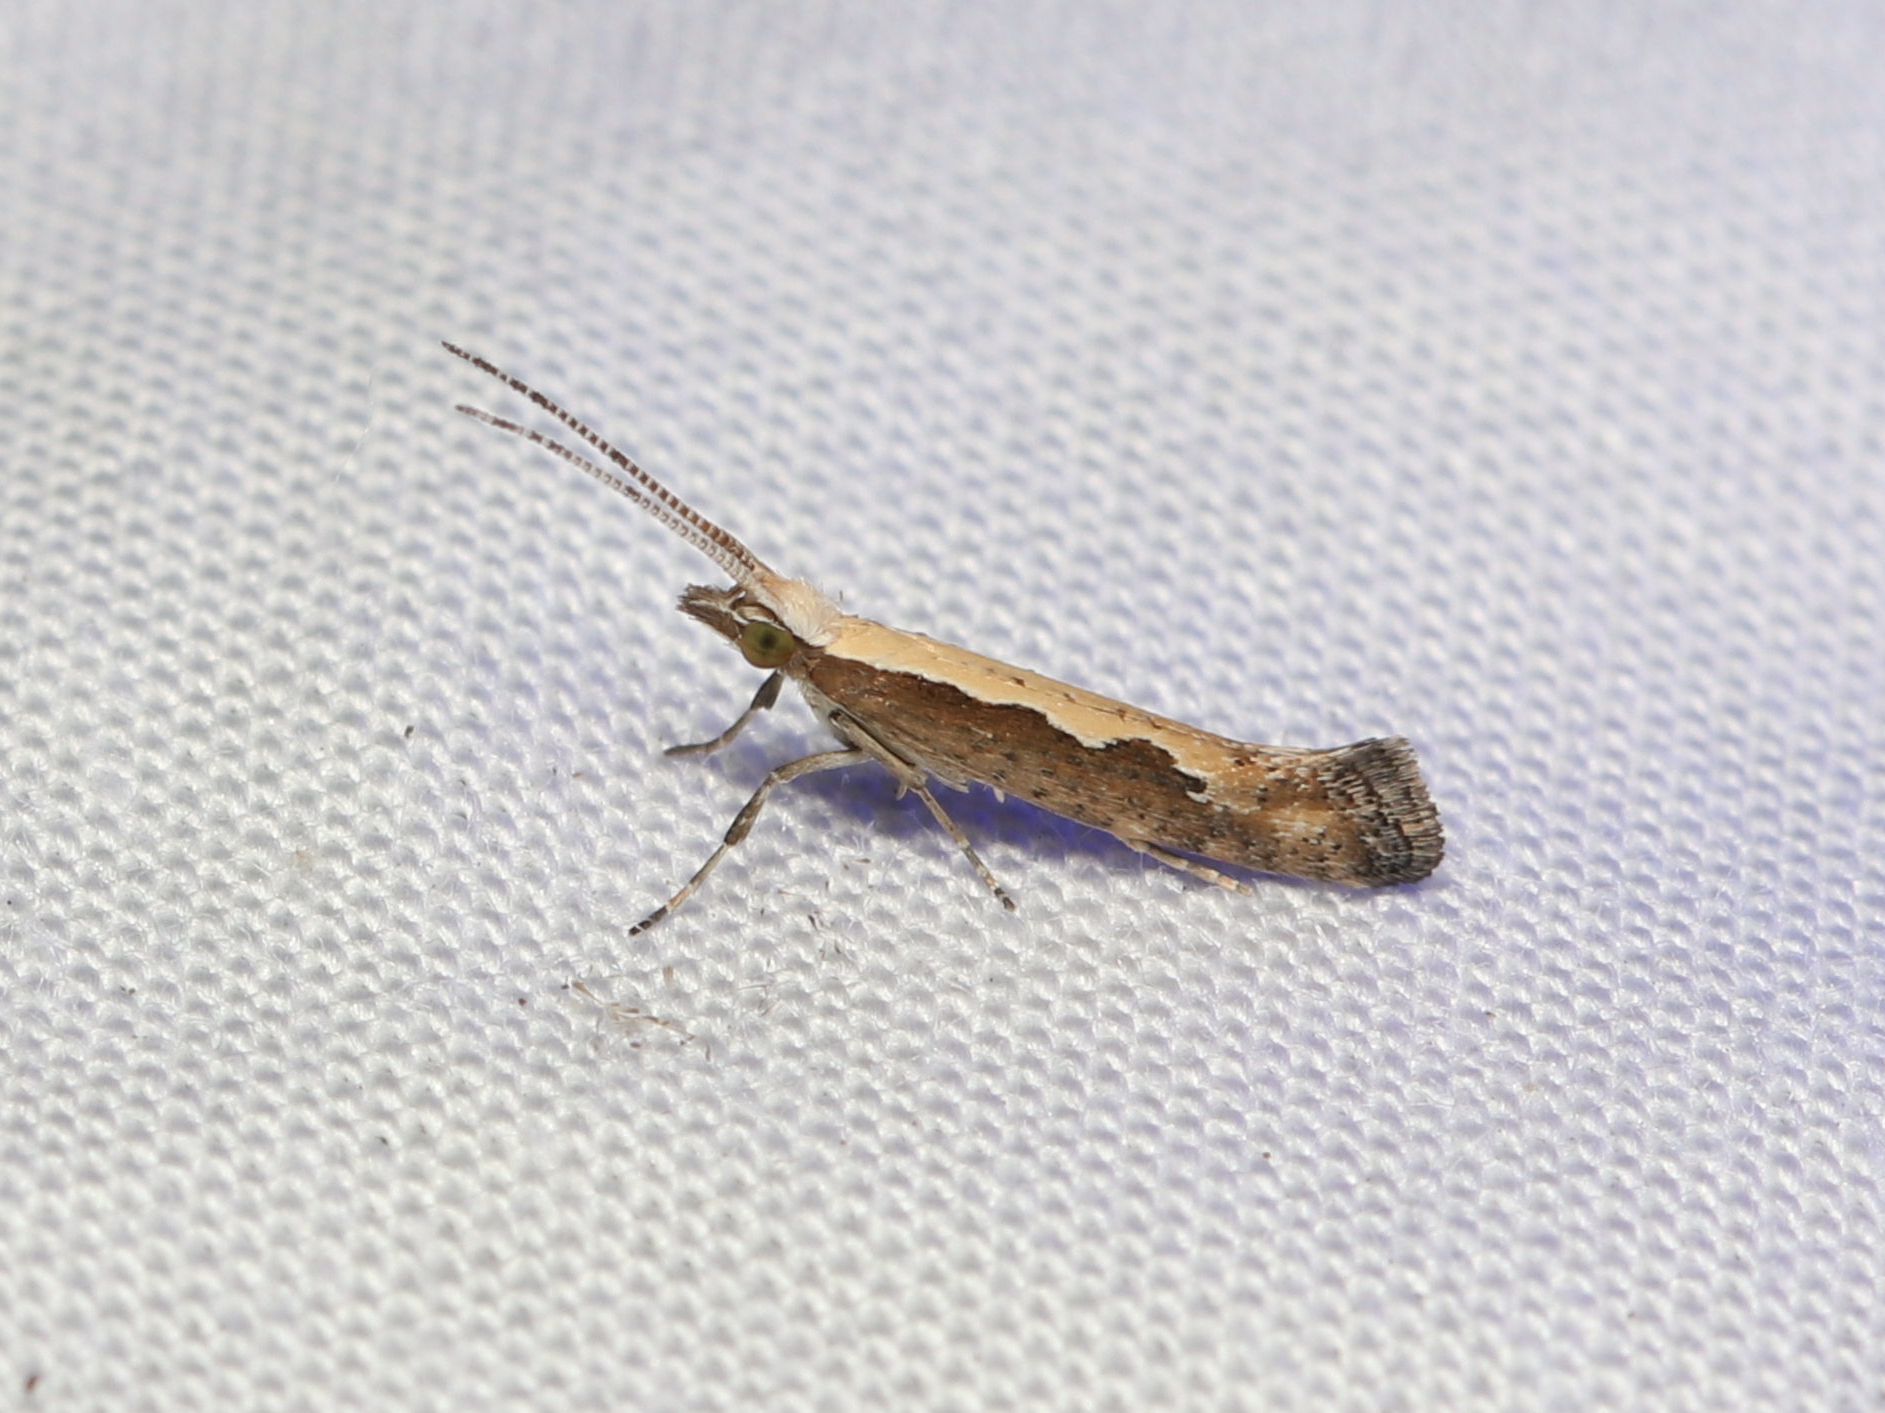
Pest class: diamondback_moth